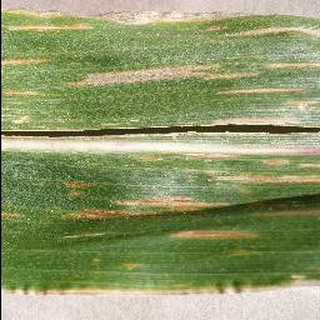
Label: corn_cercospora_leaf_spot